Jefferson Mosier House

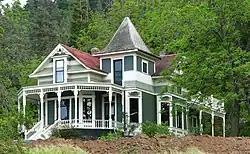
The Mosier House in 2008

The Jefferson Mosier House is a historic house in Mosier, Oregon, United States. Jefferson N. Mosier (1860–1928) first platted the town in 1902 on what had been his father's donation land claim, and tirelessly promoted it for decades after. He built this prominent house in 1904, and remained in residence until his death. It is the only Queen Anne building in Mosier, and features many signature characteristics of the type.